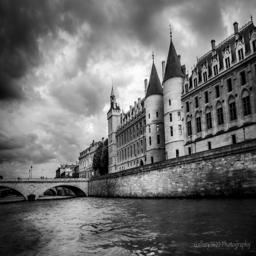
tourist attraction is a former royal palace and prison .